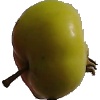
Label: Apple Red Yellow 2